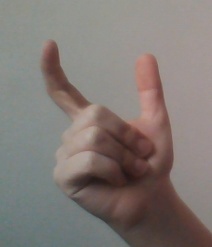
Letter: nun